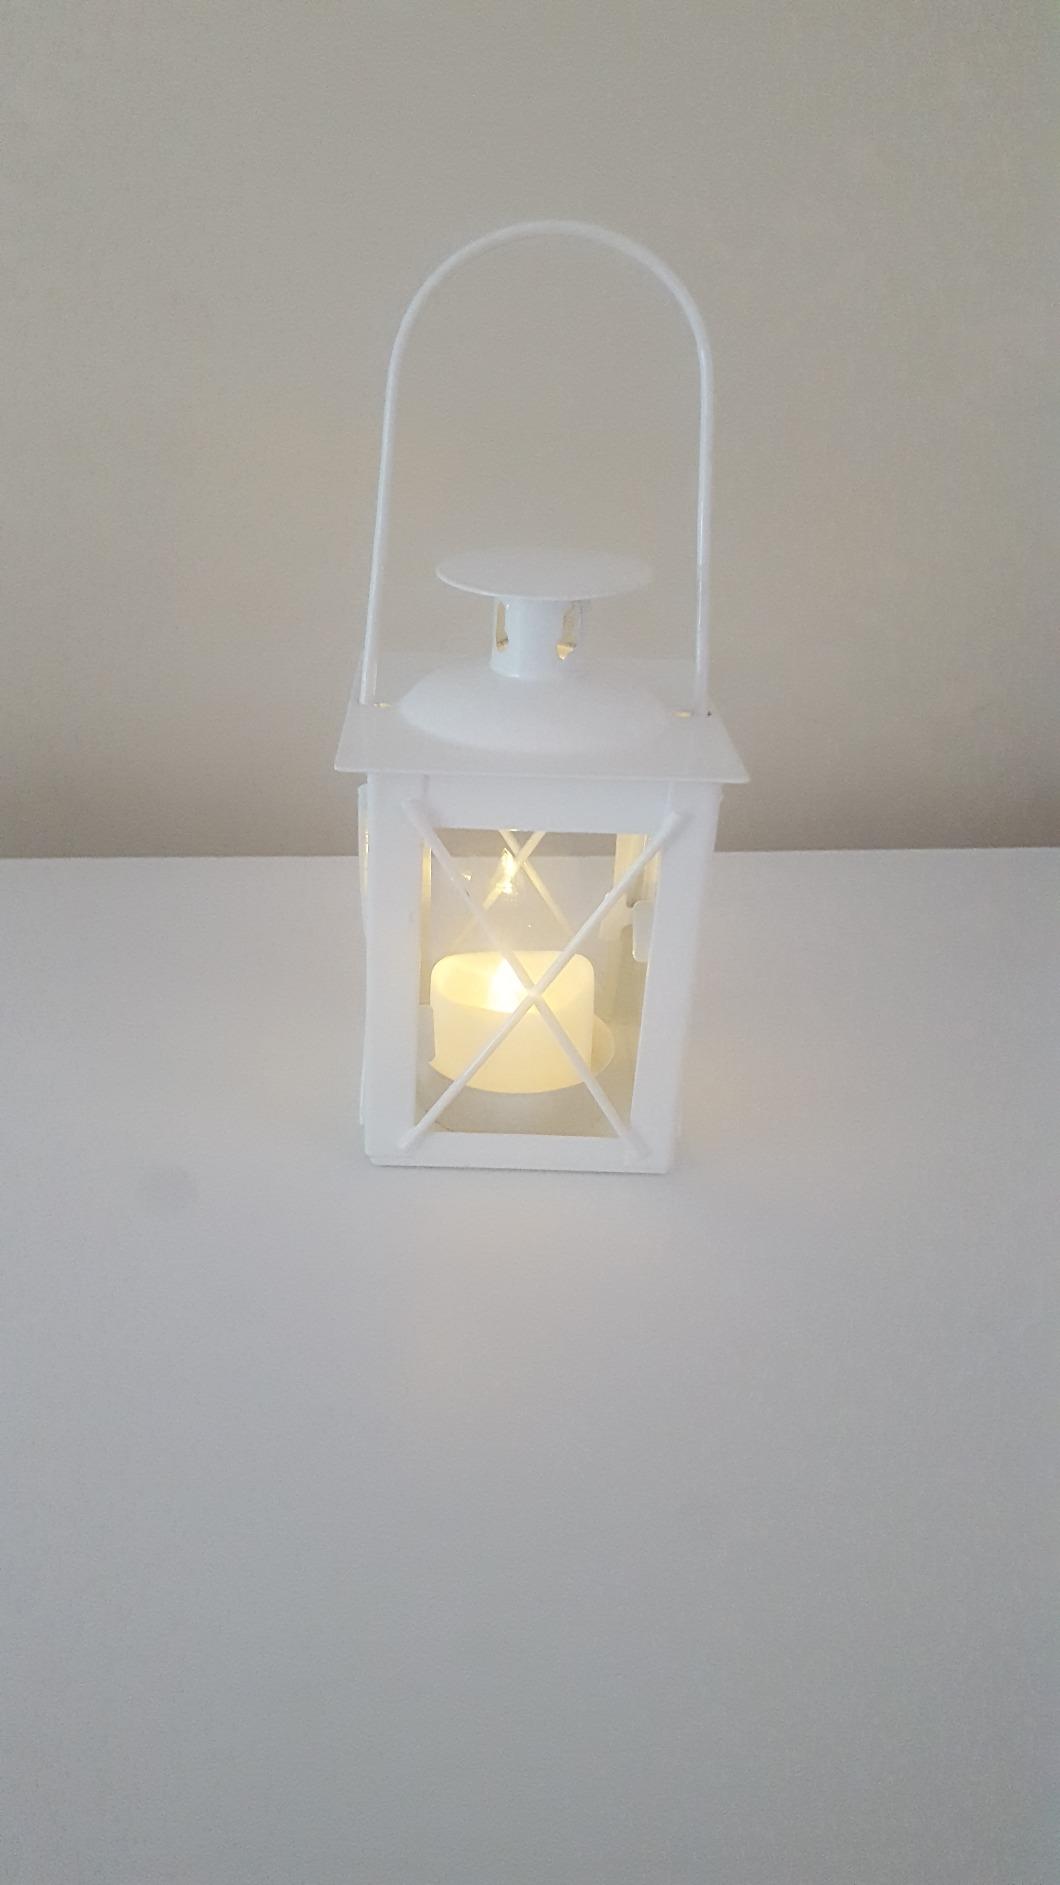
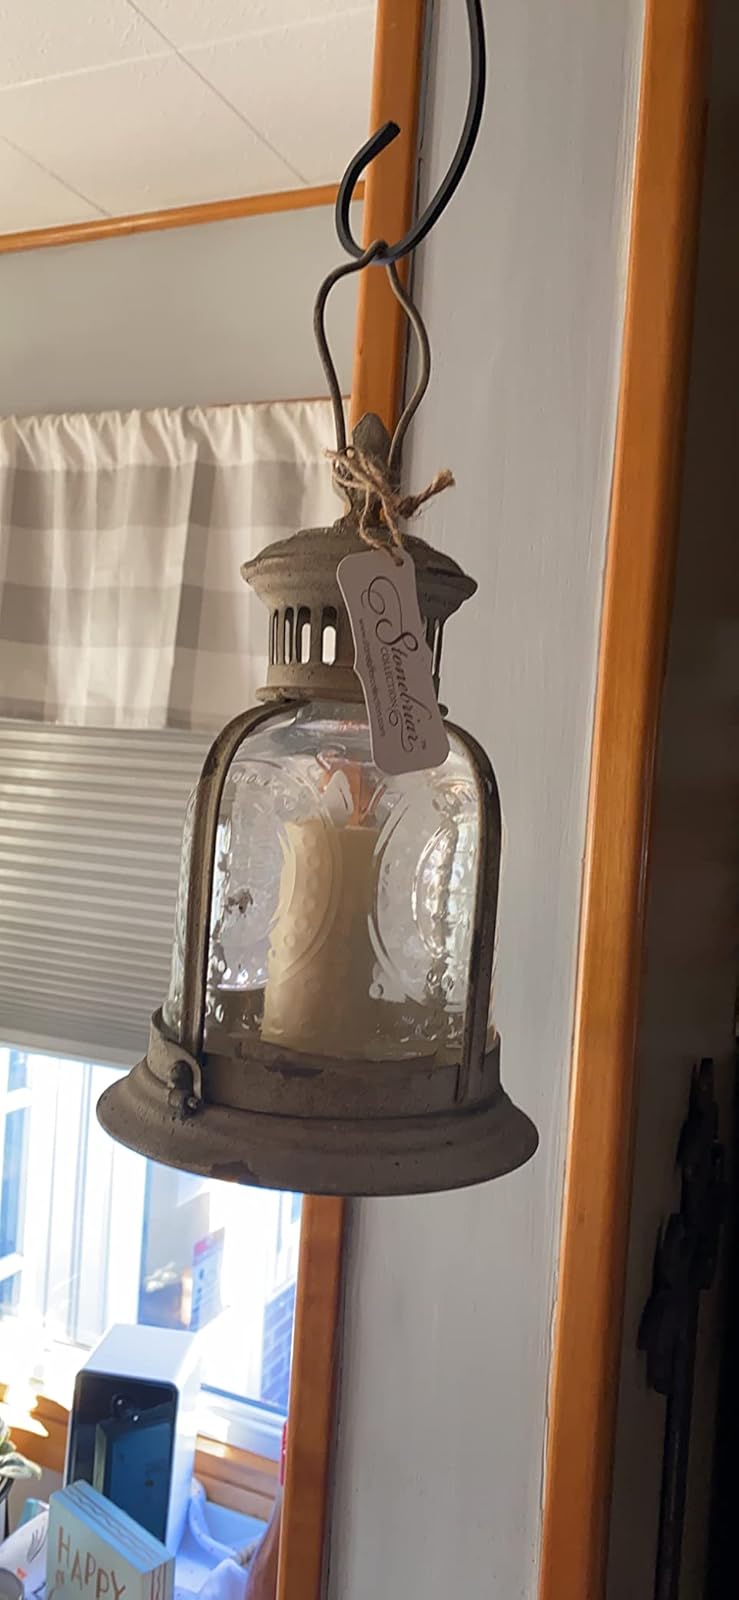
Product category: lantern
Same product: no